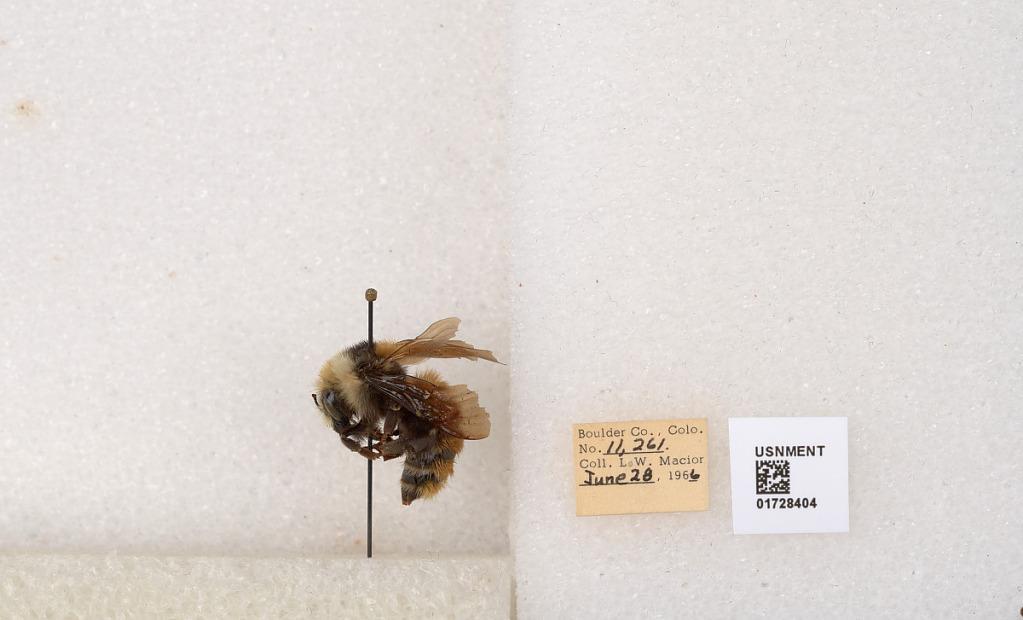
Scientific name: Bombus appositus Cresson
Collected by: L. Macior
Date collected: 1966-6-28
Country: United States
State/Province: Colorado
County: Boulder
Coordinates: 40.0925, -105.358